Maria Cicherschi Ropală

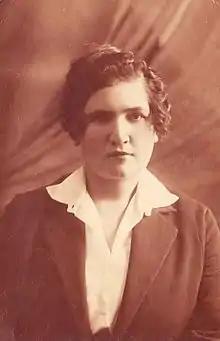
Ropală in 1923

Maria Cicherschi Ropală (1881–1973), was a Romanian medical examiner and a professor at the Institute of Medicine and Pharmacy in Iași. She was the first female coroner in Europe.